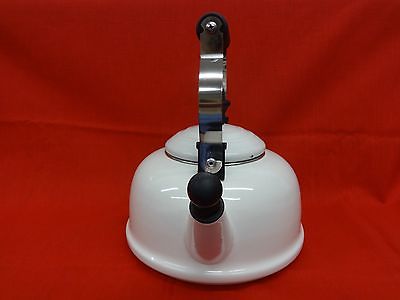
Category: kettle